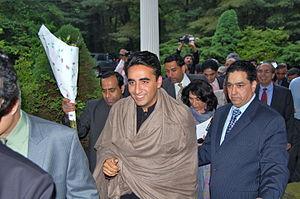
Bilawal Bhutto Zardari, né le 21 septembre 1988 à Karachi, est un homme politique pakistanais. Depuis le 30 décembre 2007, il dirige, dans un premier temps avec son père, Asif Ali Zardari, le Parti du peuple pakistanais, alors que ce dernier a été successivement au pouvoir puis le principal parti d'opposition.
Benazir Bhutto, née le 21 juin 1953 à Karachi et morte assassinée le 27 décembre 2007 à Rawalpindi, est une femme d'État pakistanaise. Elle est Première ministre de 1988 à 1990 et de 1993 à 1996.
Le Parti du peuple pakistanais est un parti politique pakistanais de centre gauche. C’est l’un des principaux partis politiques du pays, ayant dirigé quatre fois le Pakistan et souvent été sa principale force d'opposition.
La diaspora pakistanaise constitue les Pakistanais vivants à l'extérieur du Pakistan. Ils sont près de 7,6 millions d'individus selon le ministère des Pakistanais de l'étranger. Il s'agit de l'une des plus importantes communautés expatriées au monde, soit la sixième selon le département des affaires économiques et sociales de l'ONU en 2016.